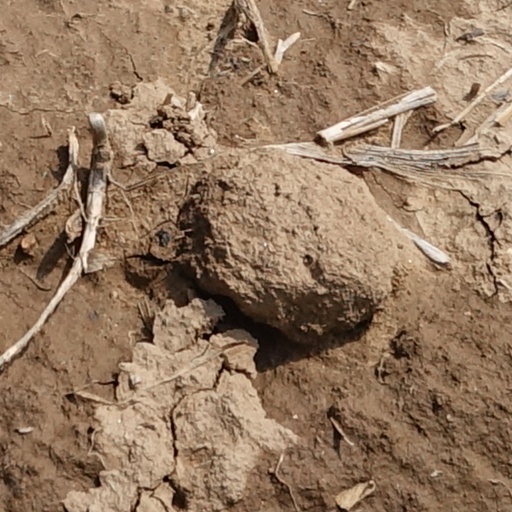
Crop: wheat